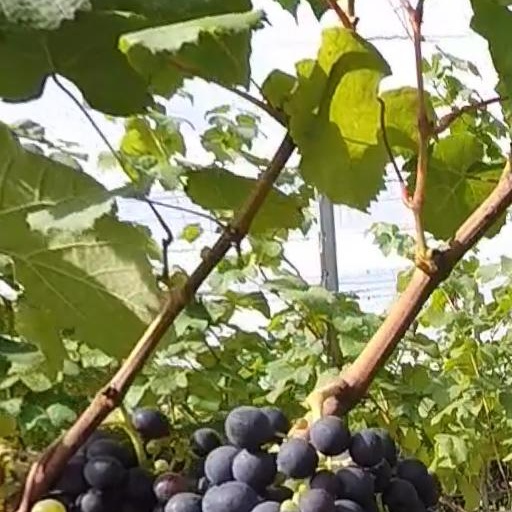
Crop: grape